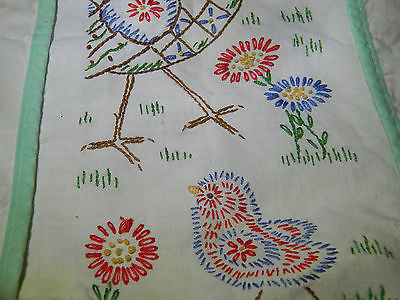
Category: toaster